Interstate 69 in Michigan

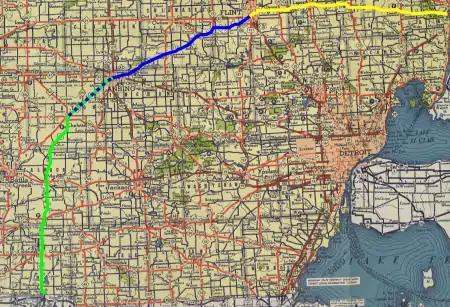
Map

The first major overland transportation corridors in the future state of Michigan were the Indian trails. None of these followed the path of the modern-day I-69 however.